Two-stage drainage ditch

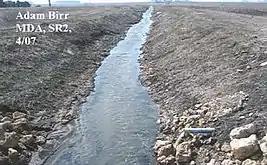
Photograph of Adams Birr in Minnesota

Ultimately, as at the time the report was published, it was too soon to represent the nutrient attenuation benefits of the program. However, initial visual observations demonstrated habitat improvements and aquatic life improvements from the initial results of the nitrate reduction were already beginning to take place, as the process of eutrophication in the water channel began to slow.